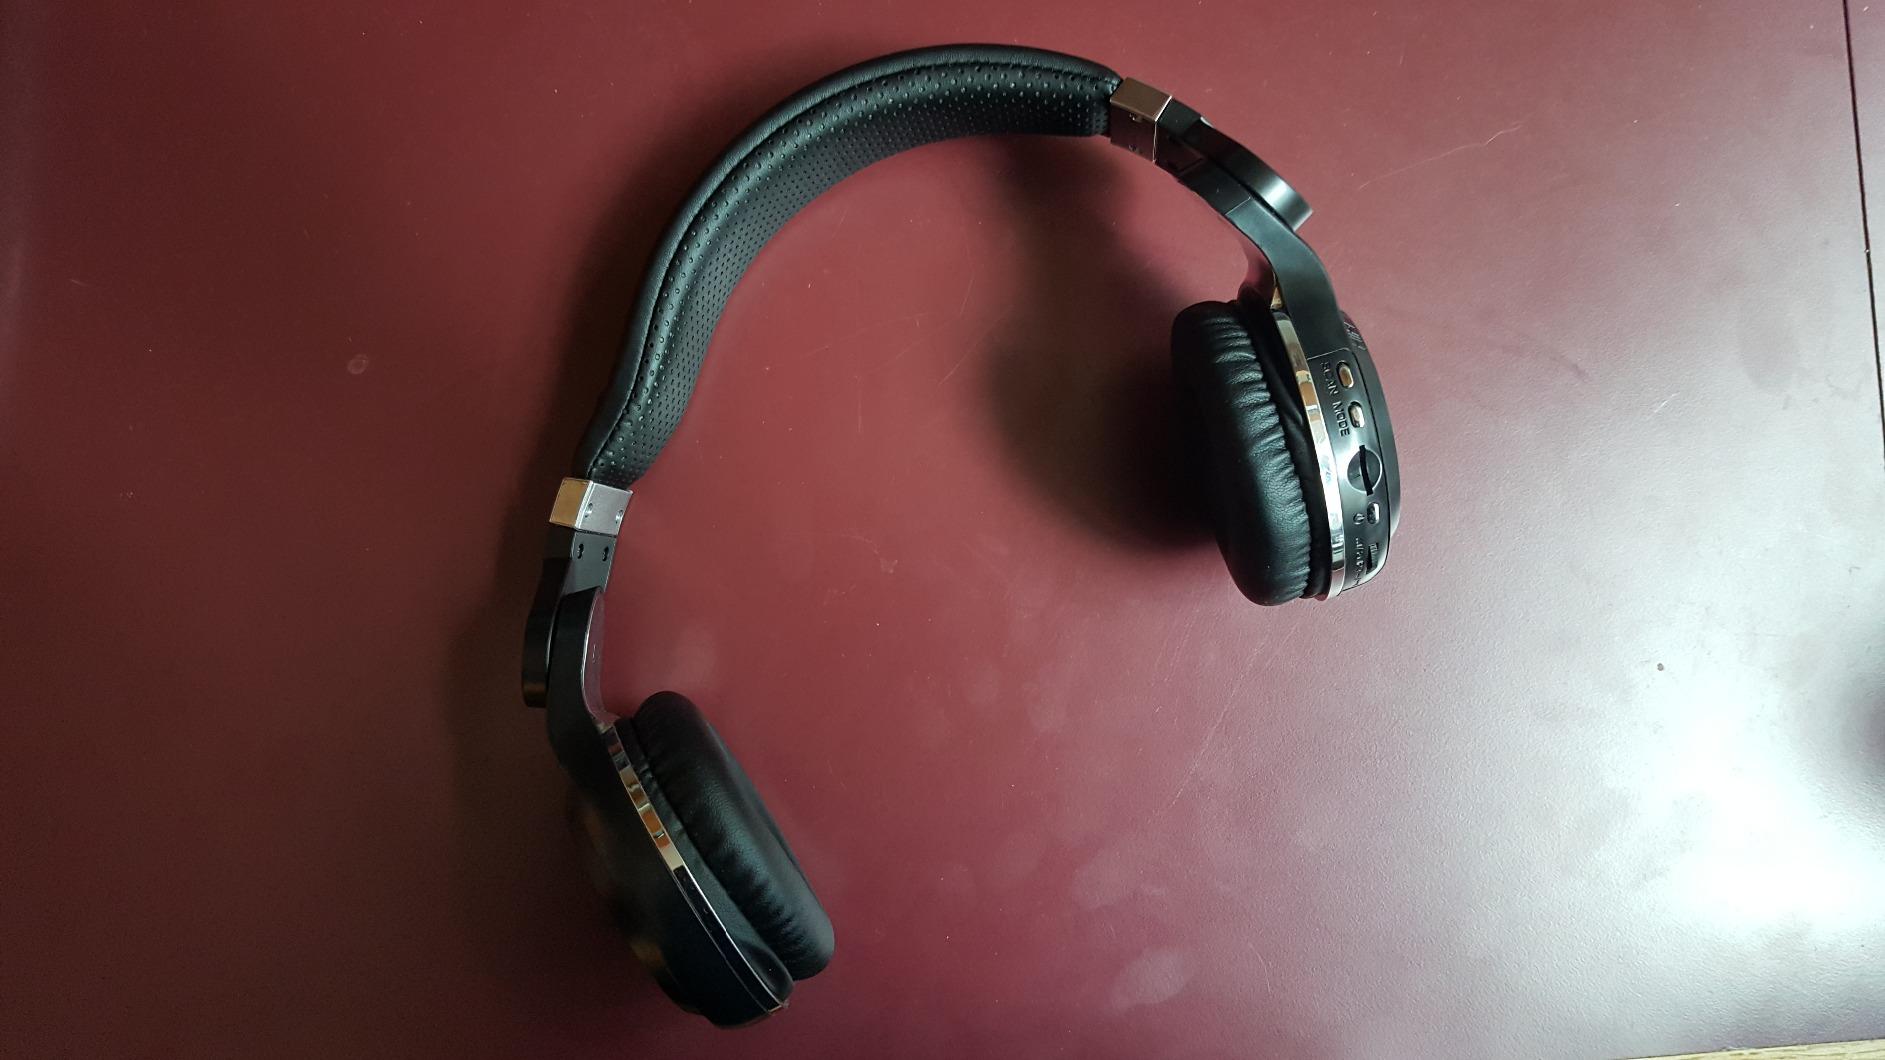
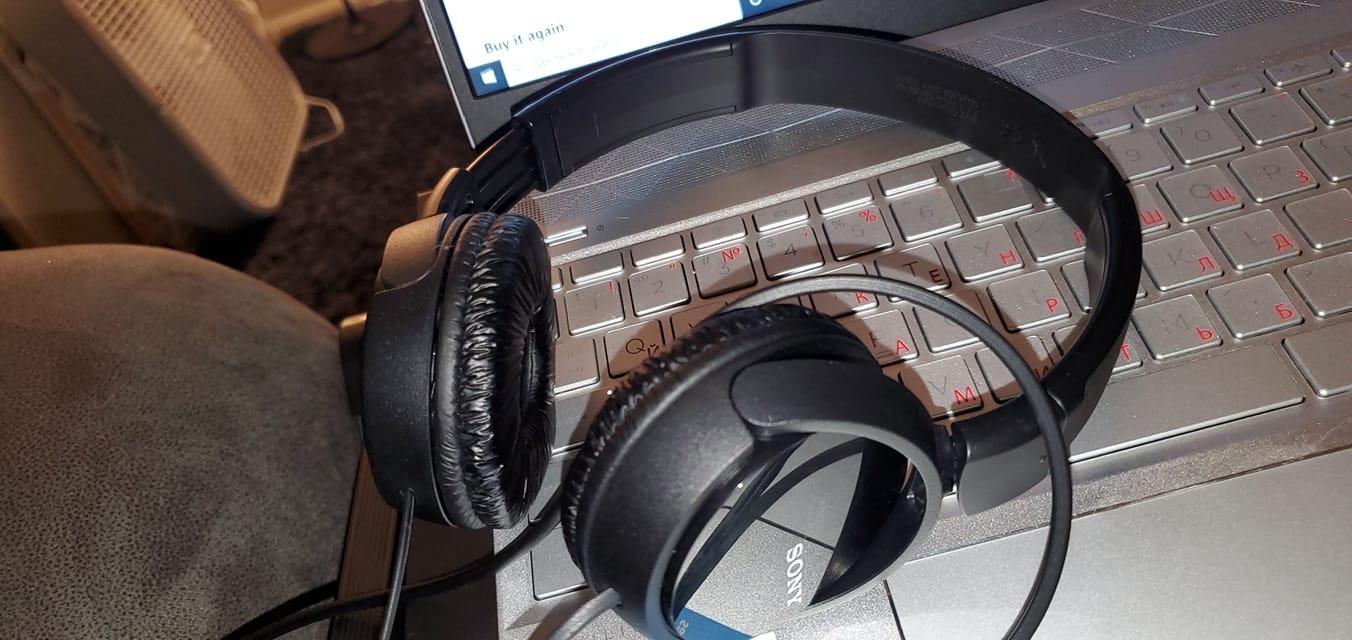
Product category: headphones
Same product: no